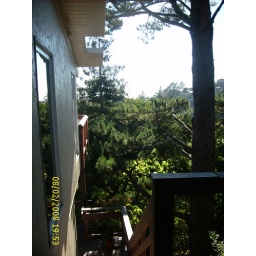
side facing osborns, note knotch in roof where house was built around tree that Mr. Coley took down.